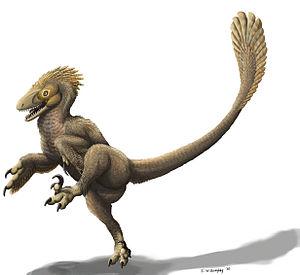
Balaur est un genre éteint de petits dinosaures à plumes dont la position phylogénétique au sein du clade des paraviens est encore discutée. Il a vécu au Crétacé supérieur il y a environ 70 millions d'années) et a été découvert en Roumanie.
Dans la mythologie roumaine, le balaur est un animal fantastique de taille gigantesque, polymorphe et souvent polycéphale, avec trois, sept, voire douze têtes.